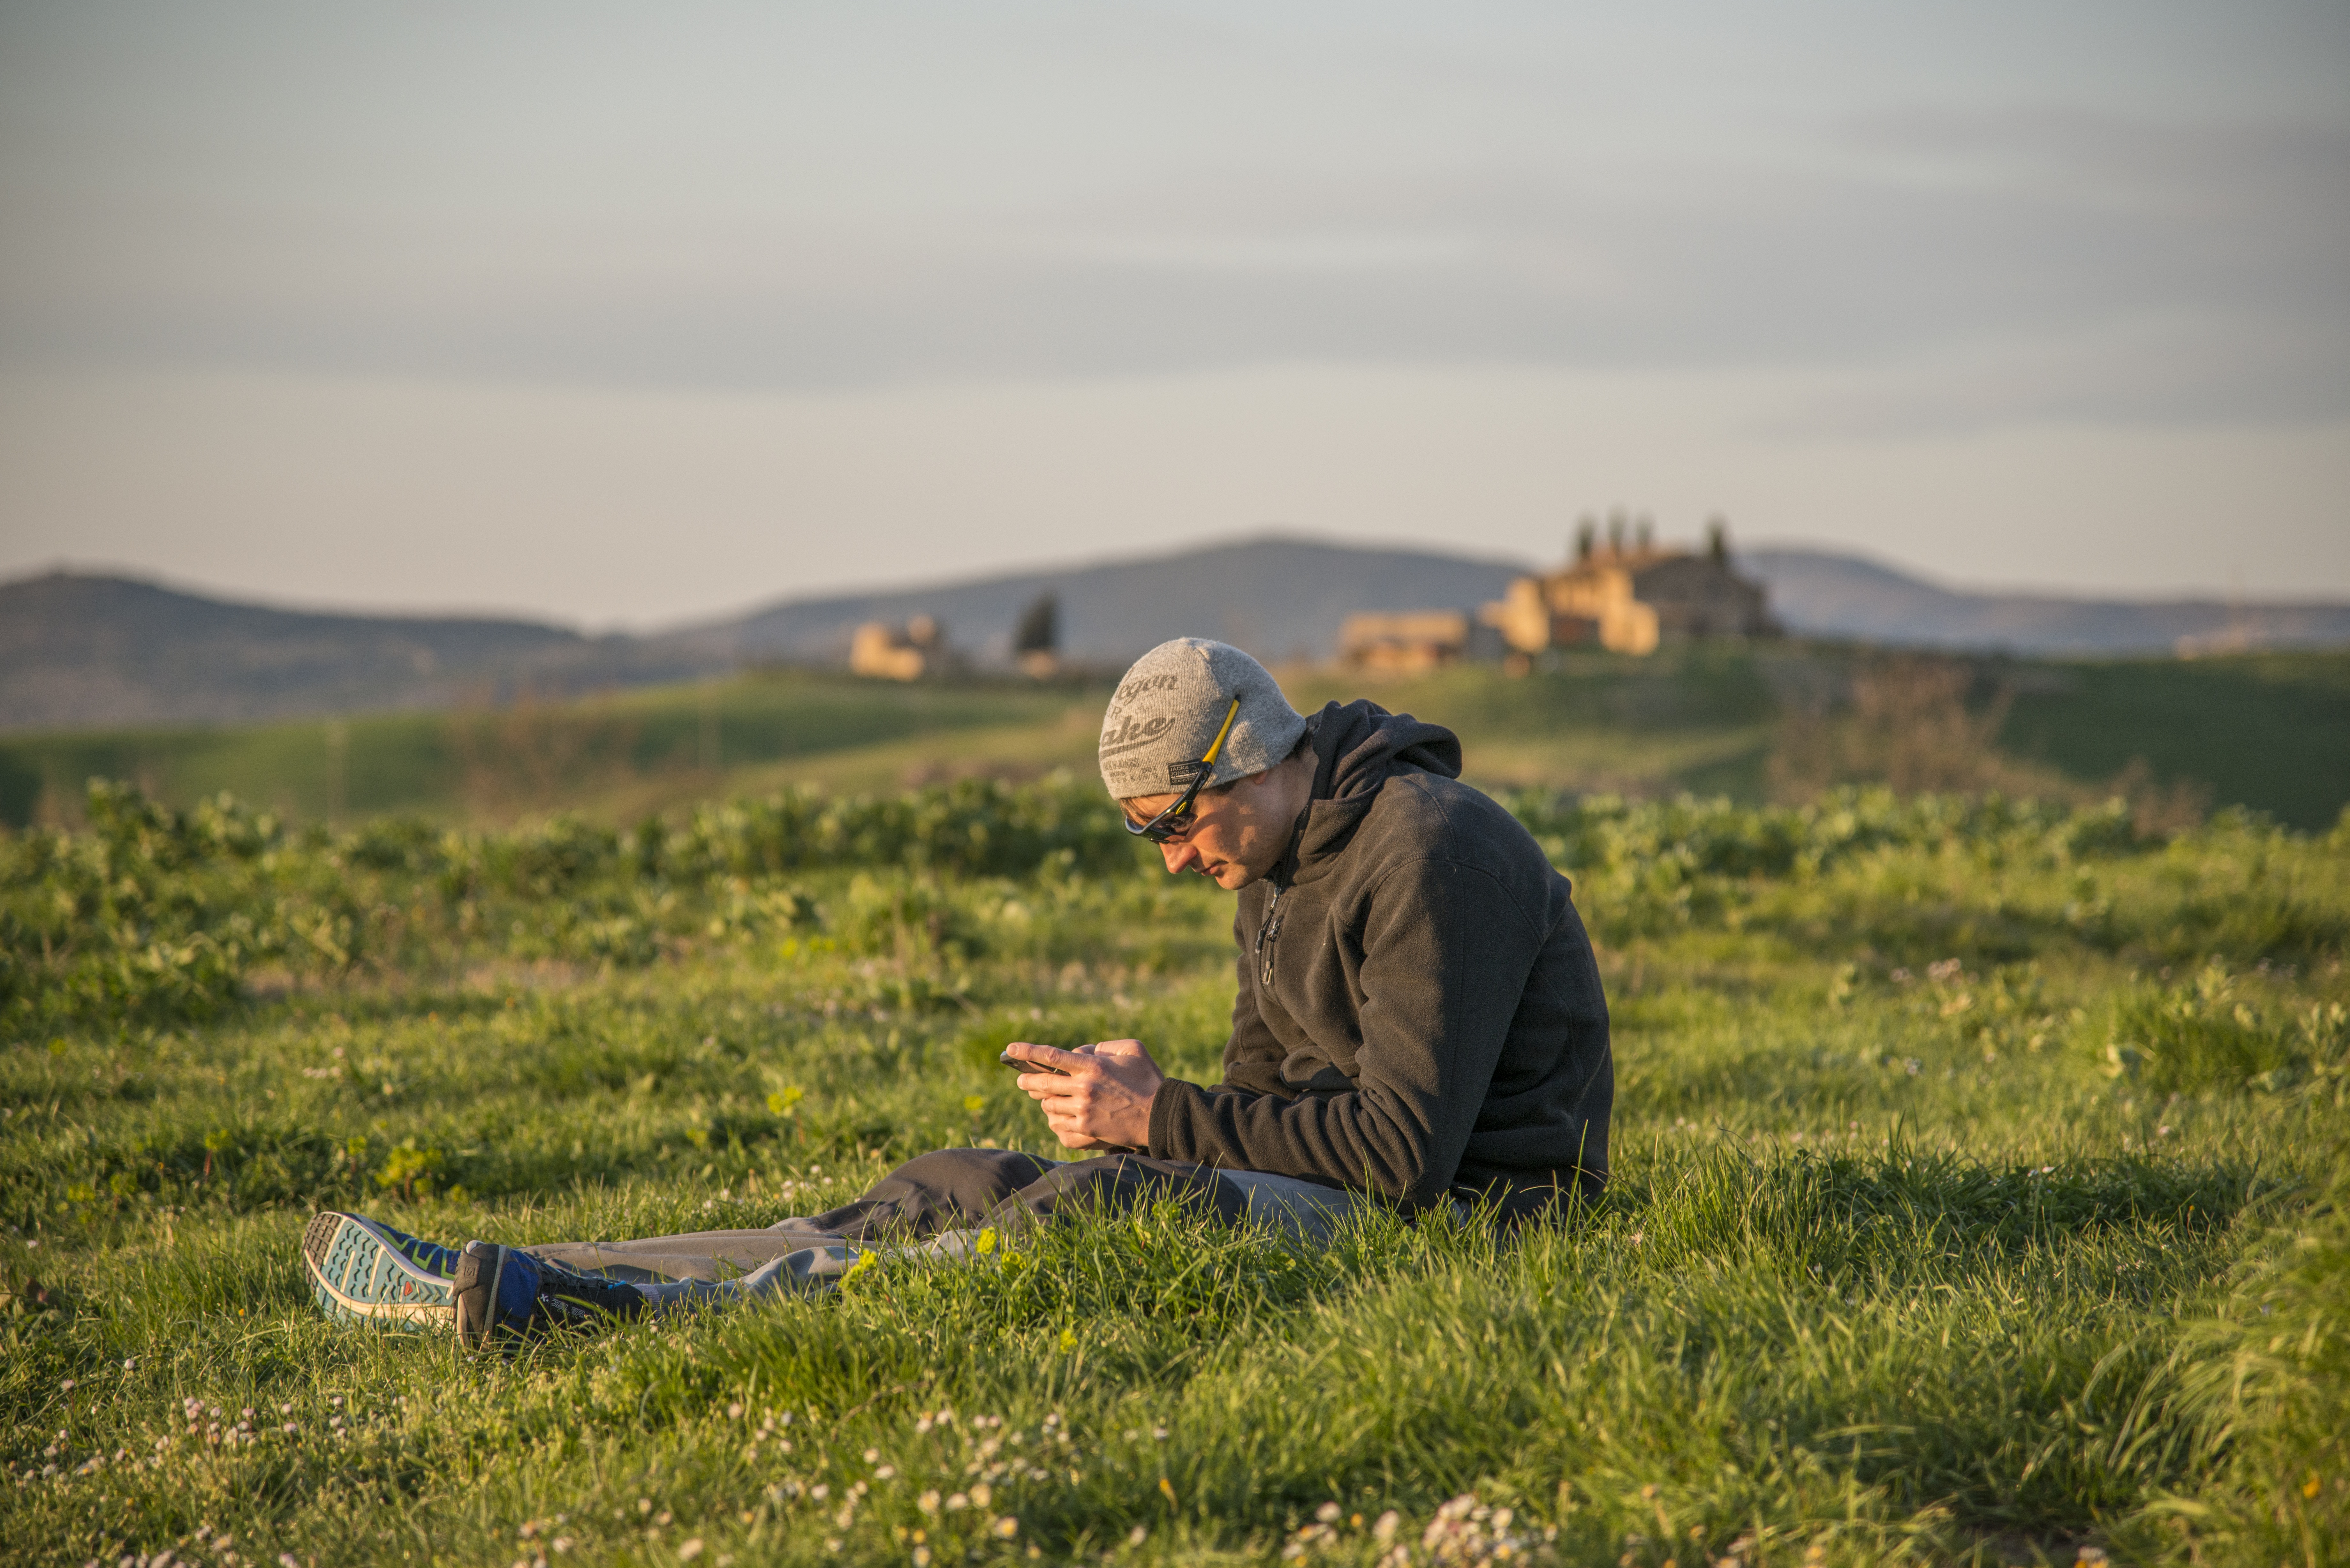
man, nature, grass, wilderness, walking, mountain, field, hill, tuscany, agriculture, worker, safari, rural area